Eric Bischoff

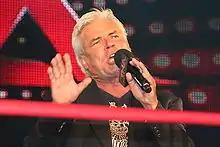
Bischoff at a TNA event in July 2010.

Despite being a heel when dealing with the likes of Jeff Jarrett, Mick Foley and Abyss, Bischoff refereed his first TNA match at Against All Odds, favoring the face challenger Samoa Joe over the heel champion A.J. Styles in a match for the TNA World Heavyweight Championship. During the match, as part of the storyline, Bischoff punched out Styles' manager Ric Flair, after he interfered in the match, but the distraction led to Styles retaining his belt. On the March 15 episode of "Impact!", Bischoff attempted to shave Foley bald as a punishment for trying to help Jarrett in a handicap match the previous week, but was shaved bald himself, when Foley turned the tables on him. At Lockdown, Bischoff turned face by helping Team Hogan defeat Team Flair in the Lethal Lockdown match. The next months Bischoff worked with Hogan, Jeff Jarrett and Samoa Joe against Sting and Kevin Nash, who claimed that they knew that Bischoff and Hogan were up to something. During this time, Abyss turned on Hogan and went on a rampage, which included attacking the TNA World Heavyweight Champion Rob Van Dam to the point that he was forced to vacate the title, all the while claiming that he was controlled by some entity, that was coming to TNA. After he manhandled TNA president Dixie Carter on the October 7 episode of "Impact!", Bischoff presented Carter with the paperwork that would have Abyss fired after his match with Van Dam at Bound for Glory, which she then proceeded to sign.